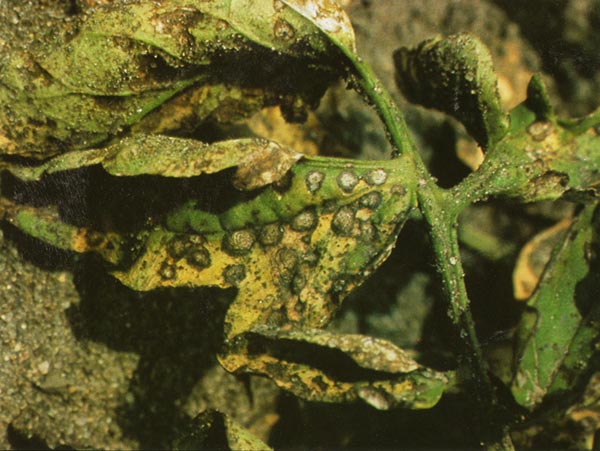
Plant: Tomato
Disease: tomato septoria leaf spot